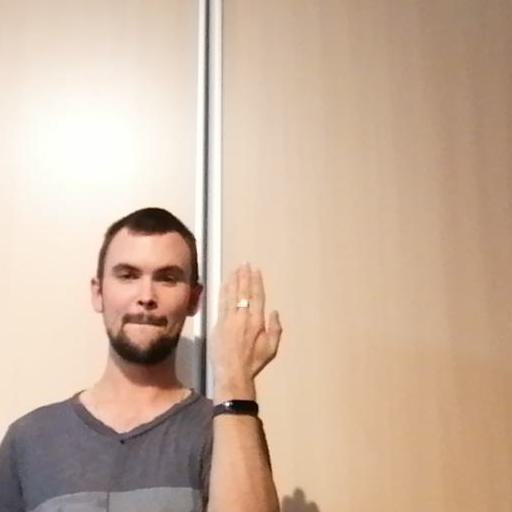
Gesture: stop_inverted